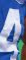
Number: 4